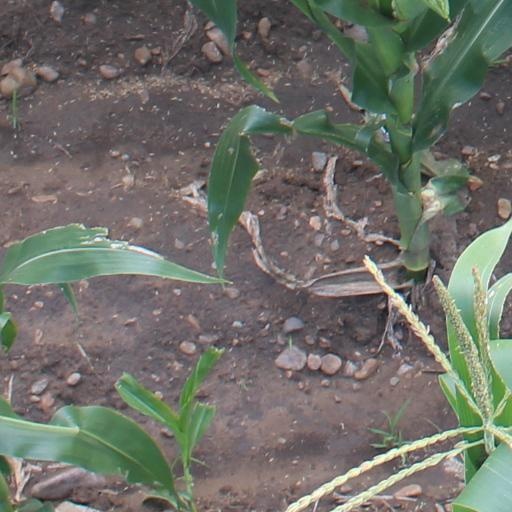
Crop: maize; corn